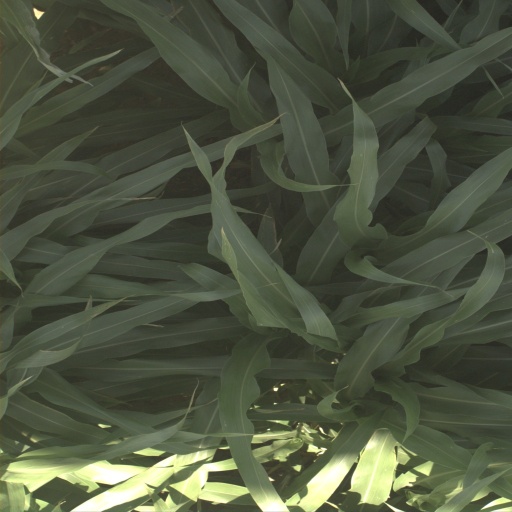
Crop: sorghum